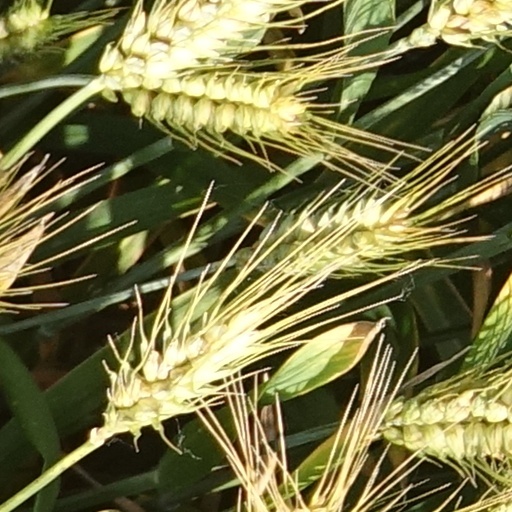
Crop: wheat